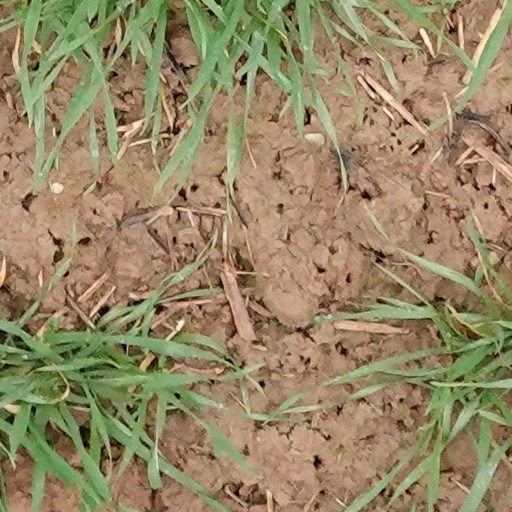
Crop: wheat